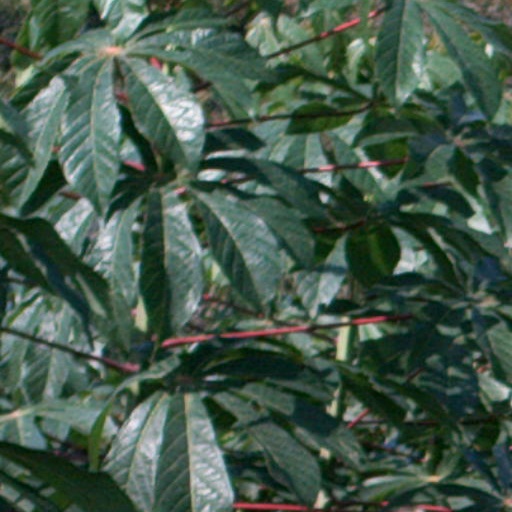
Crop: cassava